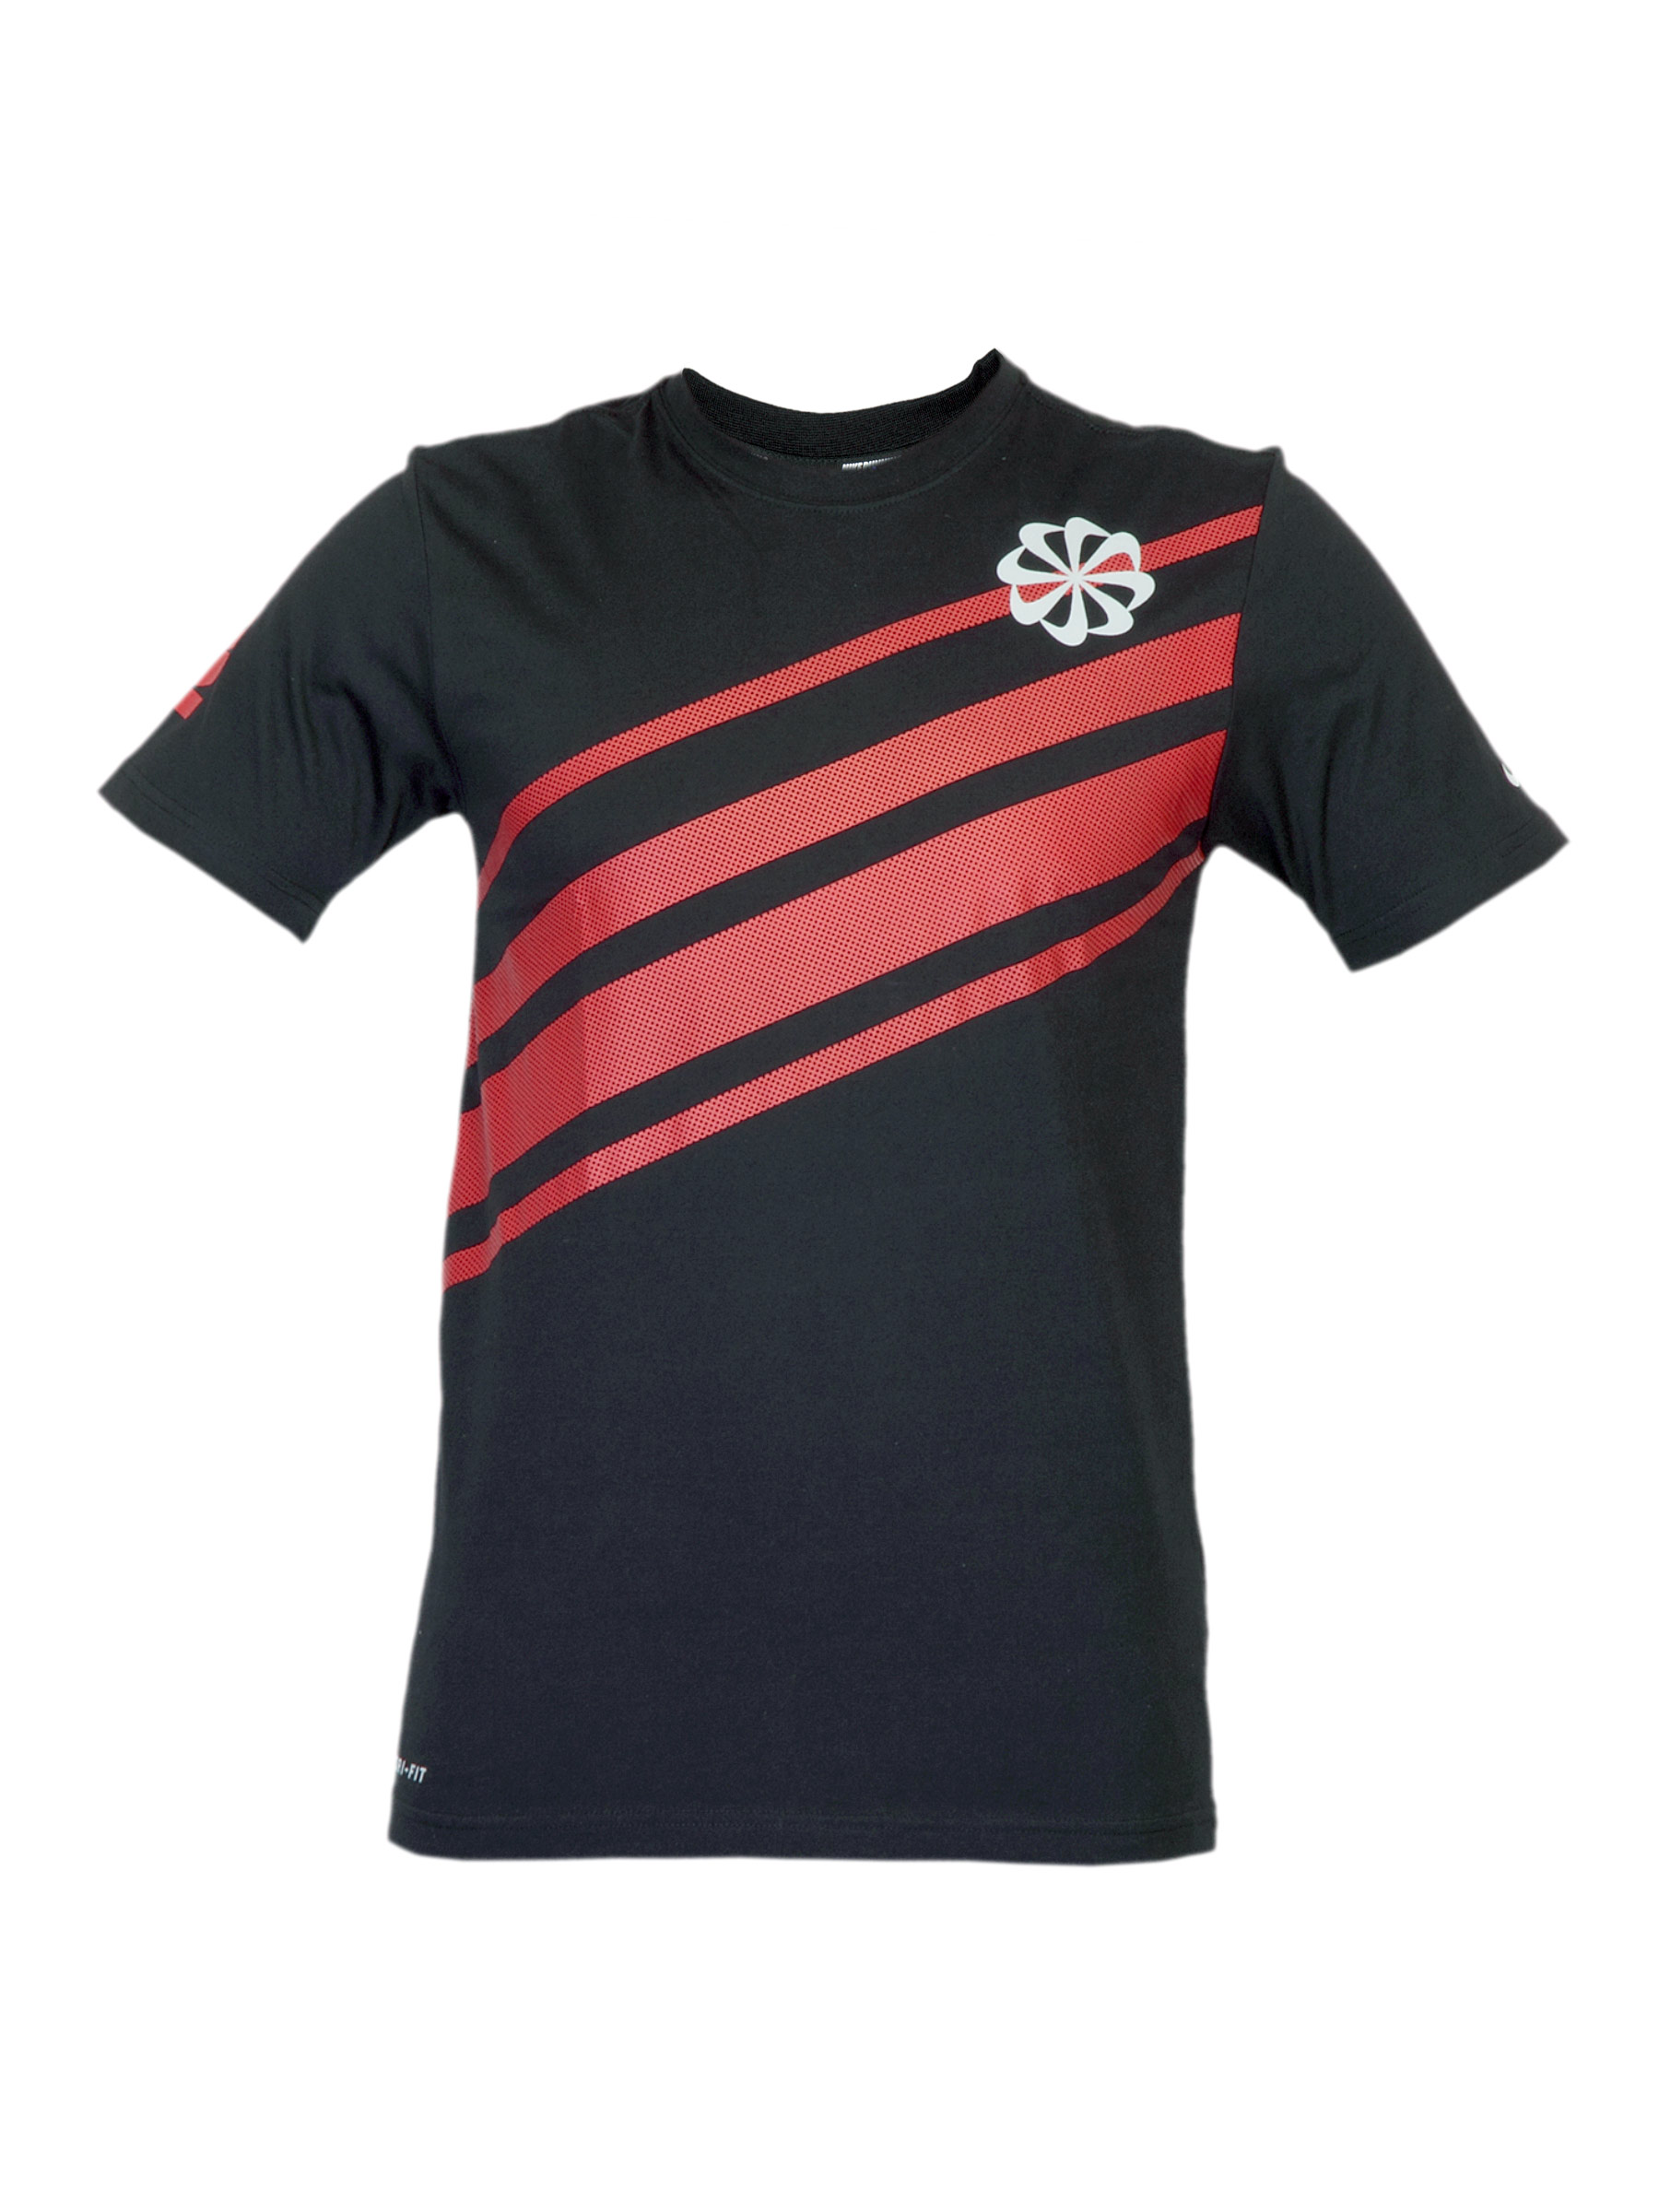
Nike Men Cruiser Retro Black T-shirt
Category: Apparel / Topwear / Tshirts
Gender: Men
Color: Black
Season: Summer 2012
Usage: Sports